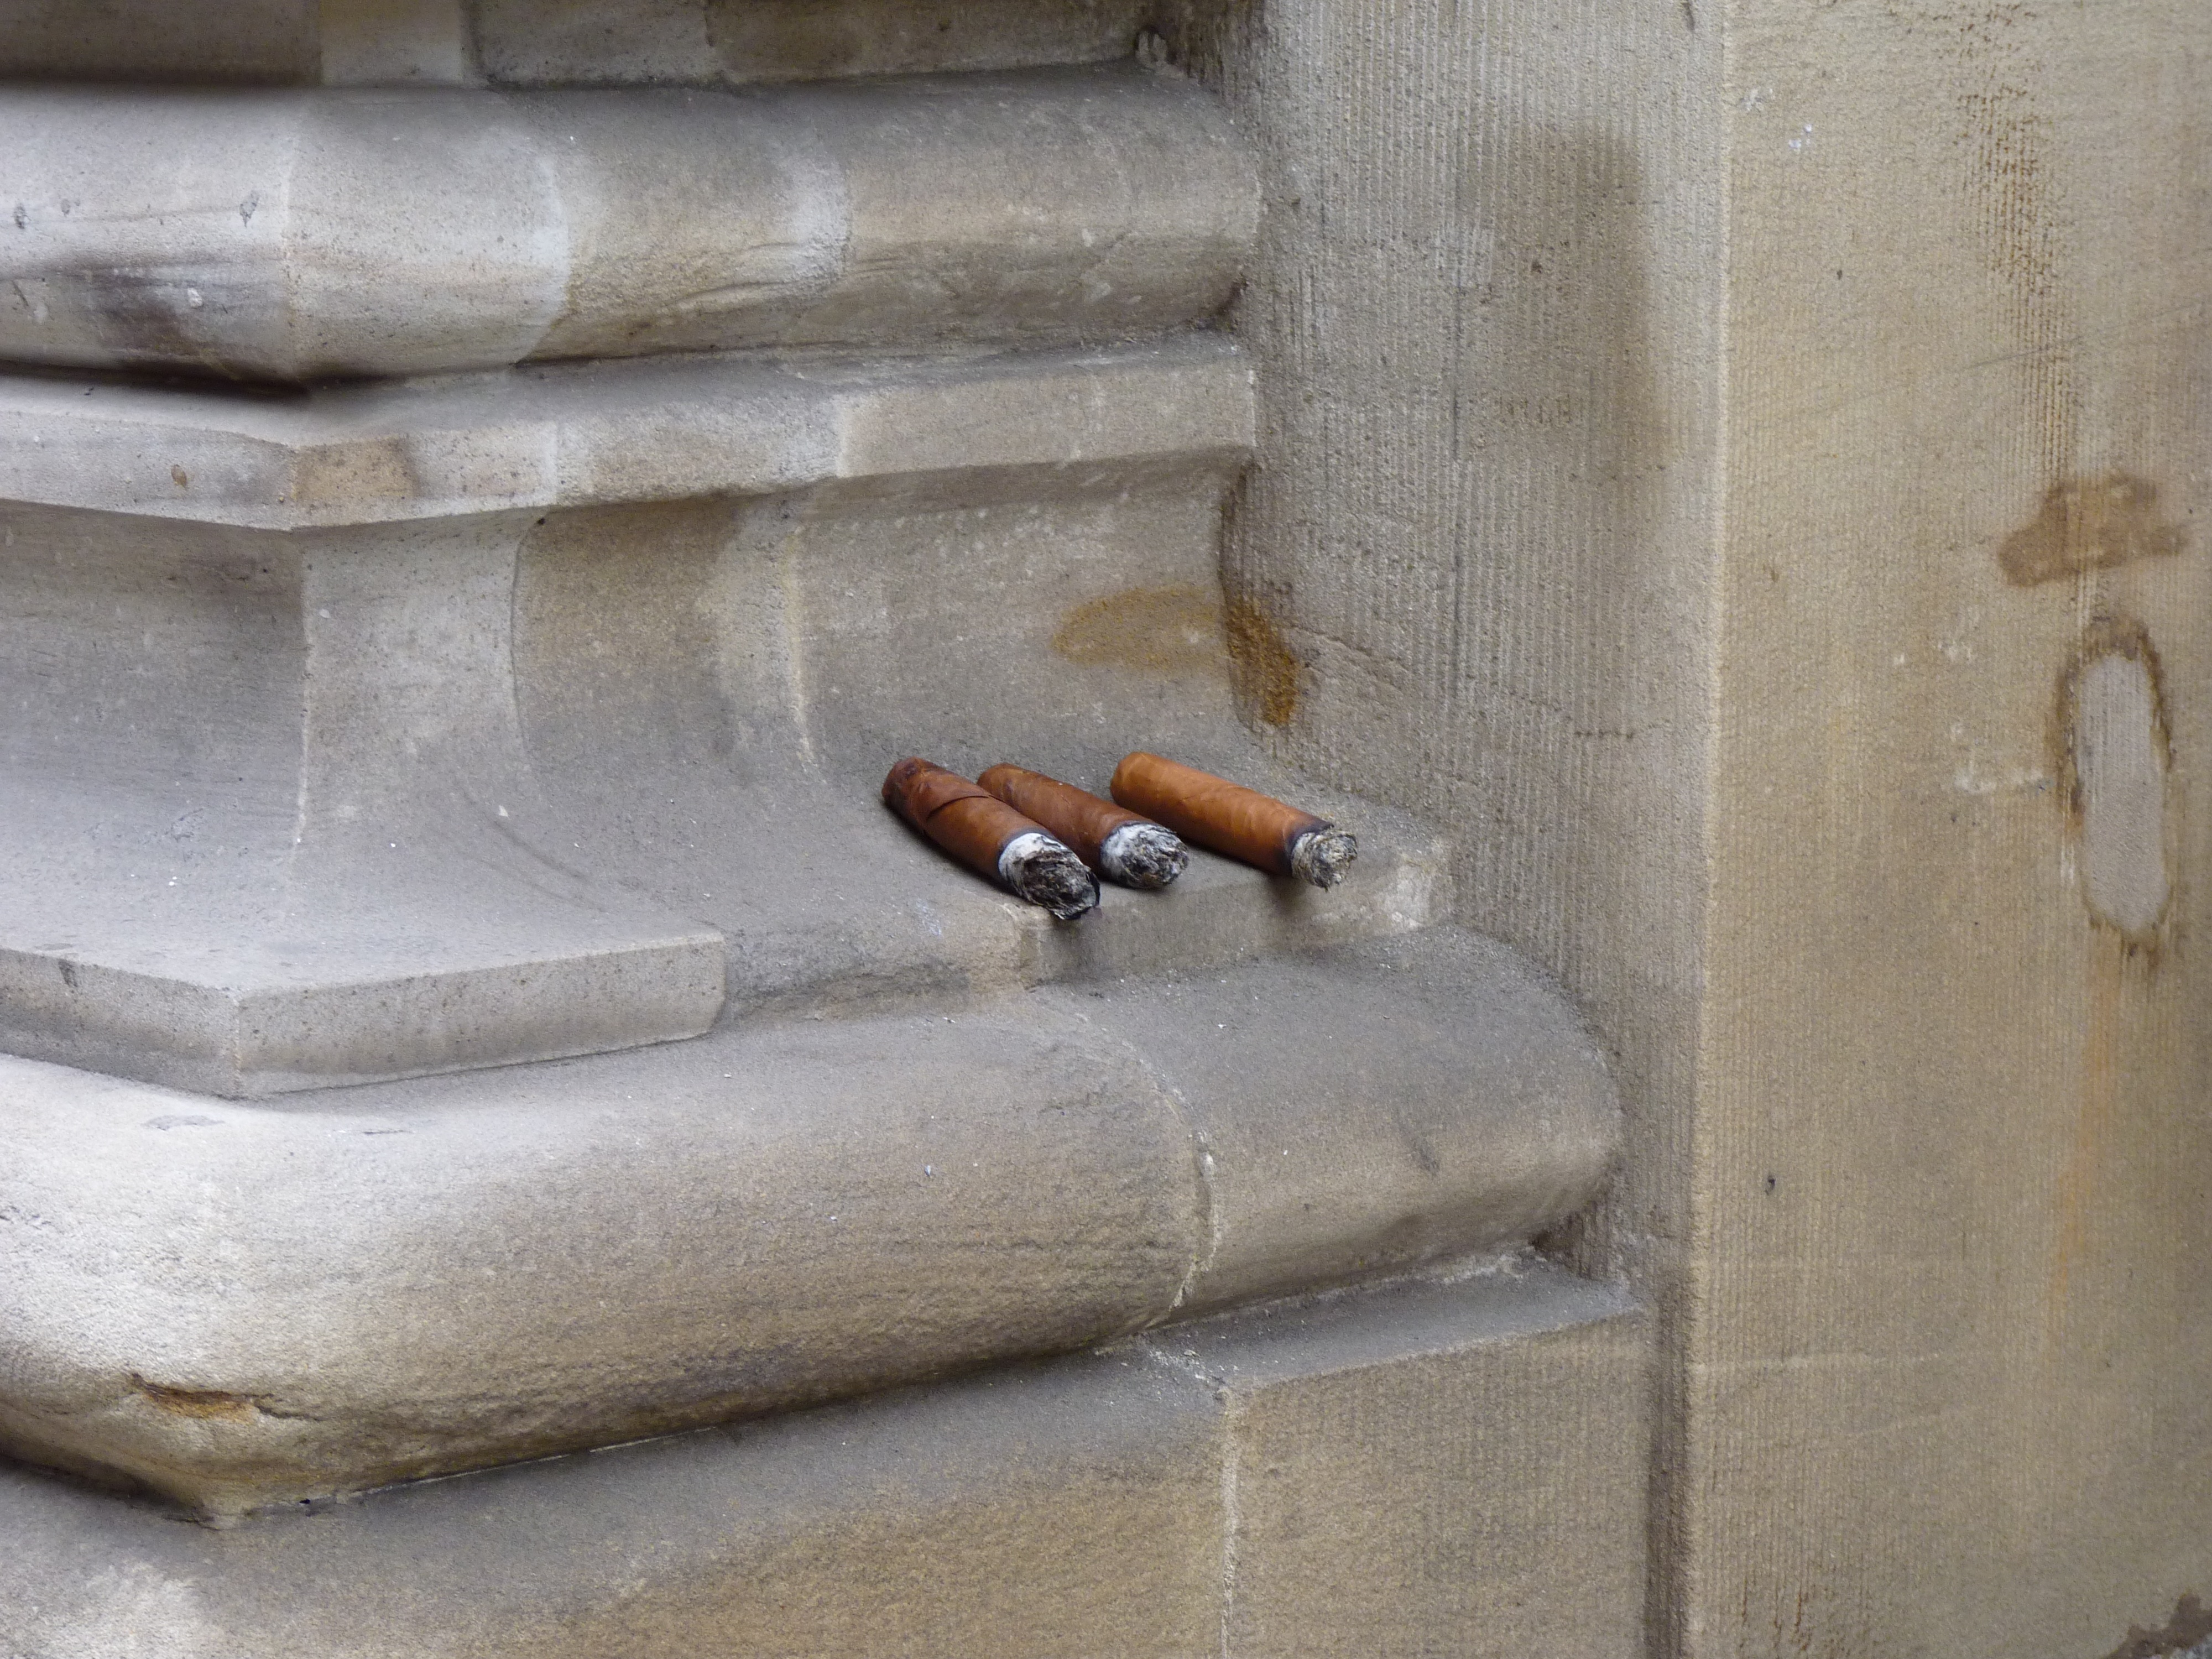
architecture, wood, floor, building, home, wall, smoking, column, ledge, still life, material, sculpture, art, corner, carving, plaster, flooring, stone carving, cigars, ancient history